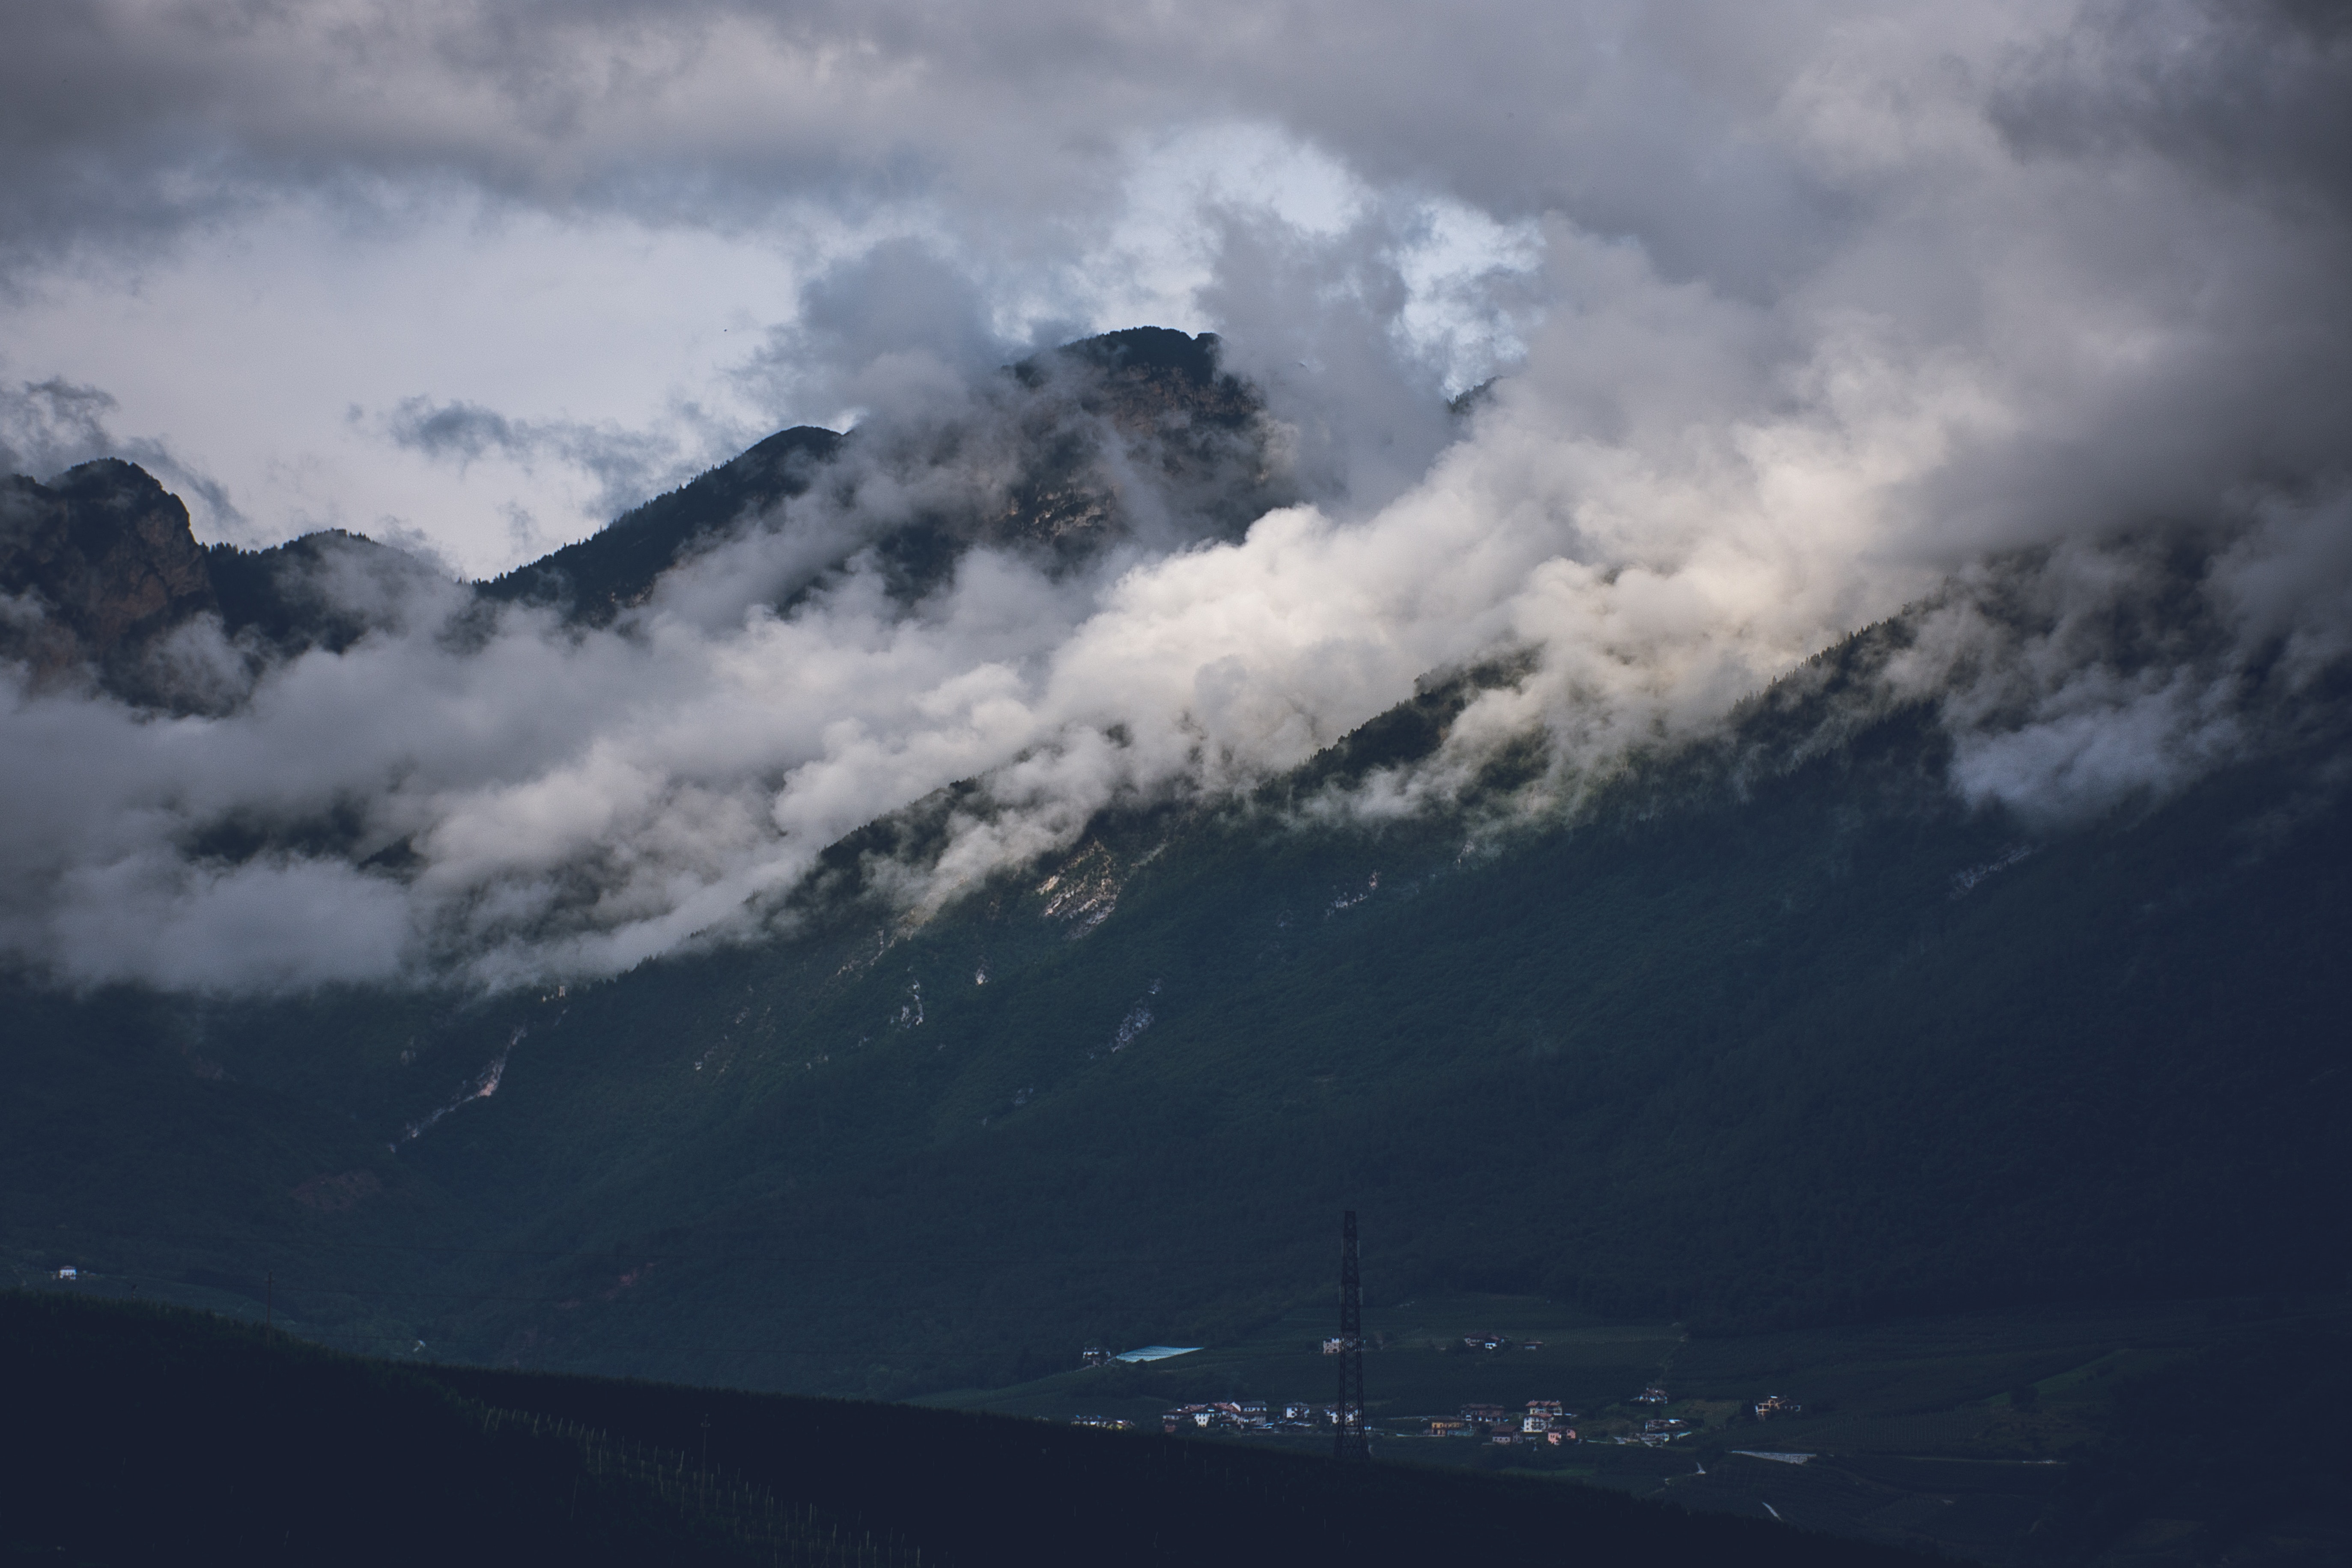
sky, cloud, mountainous landforms, mountain, nature, mountain range, atmospheric phenomenon, highland, atmosphere, cumulus, geological phenomenon, wilderness, ridge, hill, meteorological phenomenon, fell, landscape, hill station, alps, summit, sunlight, massif, horizon, valley, mount scenery, ocean, evening, sound